Darwin Island

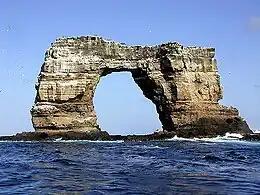
Darwin's Arch before it became a group of pillars due to erosion

Darwin Island is an isolated northern member of the Galápagos Islands in Ecuador, the uppermost extent of an extinct volcano. It has an area of and reaches above sea level. Visits to the island are restricted by the Government of Ecuador, but scuba diving is permitted.